Jamaica First German Presbyterian Church

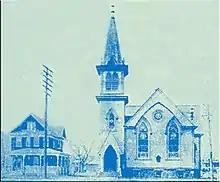
Photo of the church circa 1906

Jamaica First German Presbyterian Church is a historic Presbyterian church in the Jamaica neighborhood of Queens in New York City.